Gui (vessel)

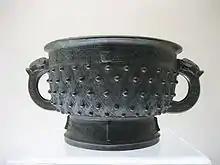
Shang dynasty bronze "gui"

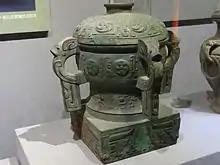
"Gui" with four handles, a cover and a square base

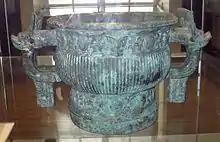
The "Kang Hou "gui"", early Western Zhou (11th century BC). British Museum, London.

A gui is a type of bowl-shaped ancient Chinese ritual bronze vessel used to hold offerings of food, probably mainly grain, for ancestral tombs. As with other shapes, the ritual bronzes followed early pottery versions for domestic use, and were recalled in later art in both metal, pottery, and sometimes stone. The shape changed somewhat over the centuries but constant characteristics are a circular form (seen from above), with a rounded, wide, profile or shape from the side, standing on a narrower rim or foot. There are usually two, or sometimes four, handles, and there may be a cover or a square base (or both).